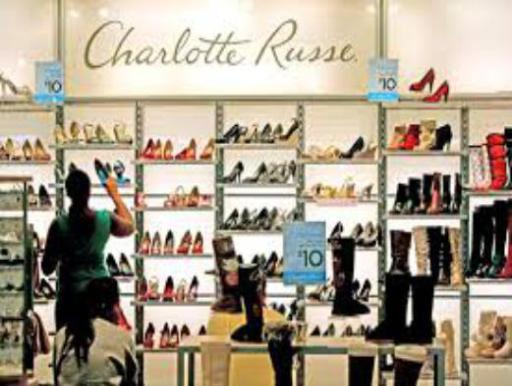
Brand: charlotte russe
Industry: Clothes